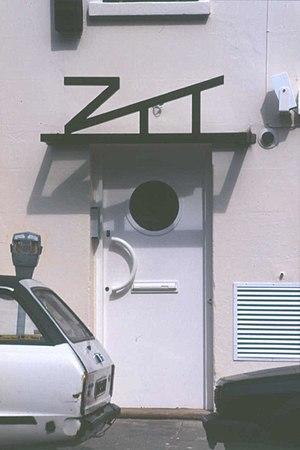
ZTT Records est un label de musique britannique créé en 1983 par le journaliste Paul Morley et le producteur Trevor Horn, ainsi que Gary Langan et Jill Sinclair.